Addis Housewares

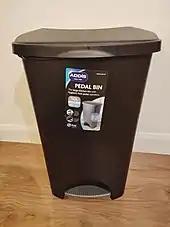
Large black plastic Addis pedal bin

Addis Housewares (also known as Addis or Addis Brush Company) is a British supplier and manufacturer of domestic and commercial products. Originally founded in 1780, the company was owned by the Addis family, to whom the first modern toothbrush is credited.